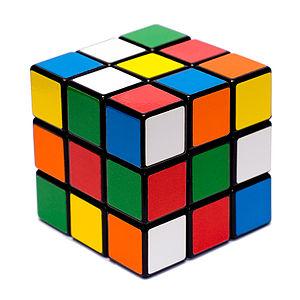
Le Rubik’s Cube est un casse-tête inventé par Ernő Rubik en 1974, et qui s’est rapidement répandu sur toute la planète au cours des années 1980.